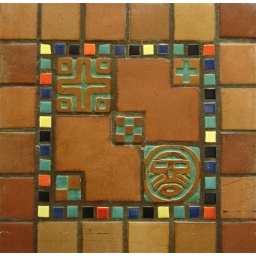
Excelsior Springs, MO. Tile - (possible cross in upper left corner; face in lower right - these are Aztec symbols.